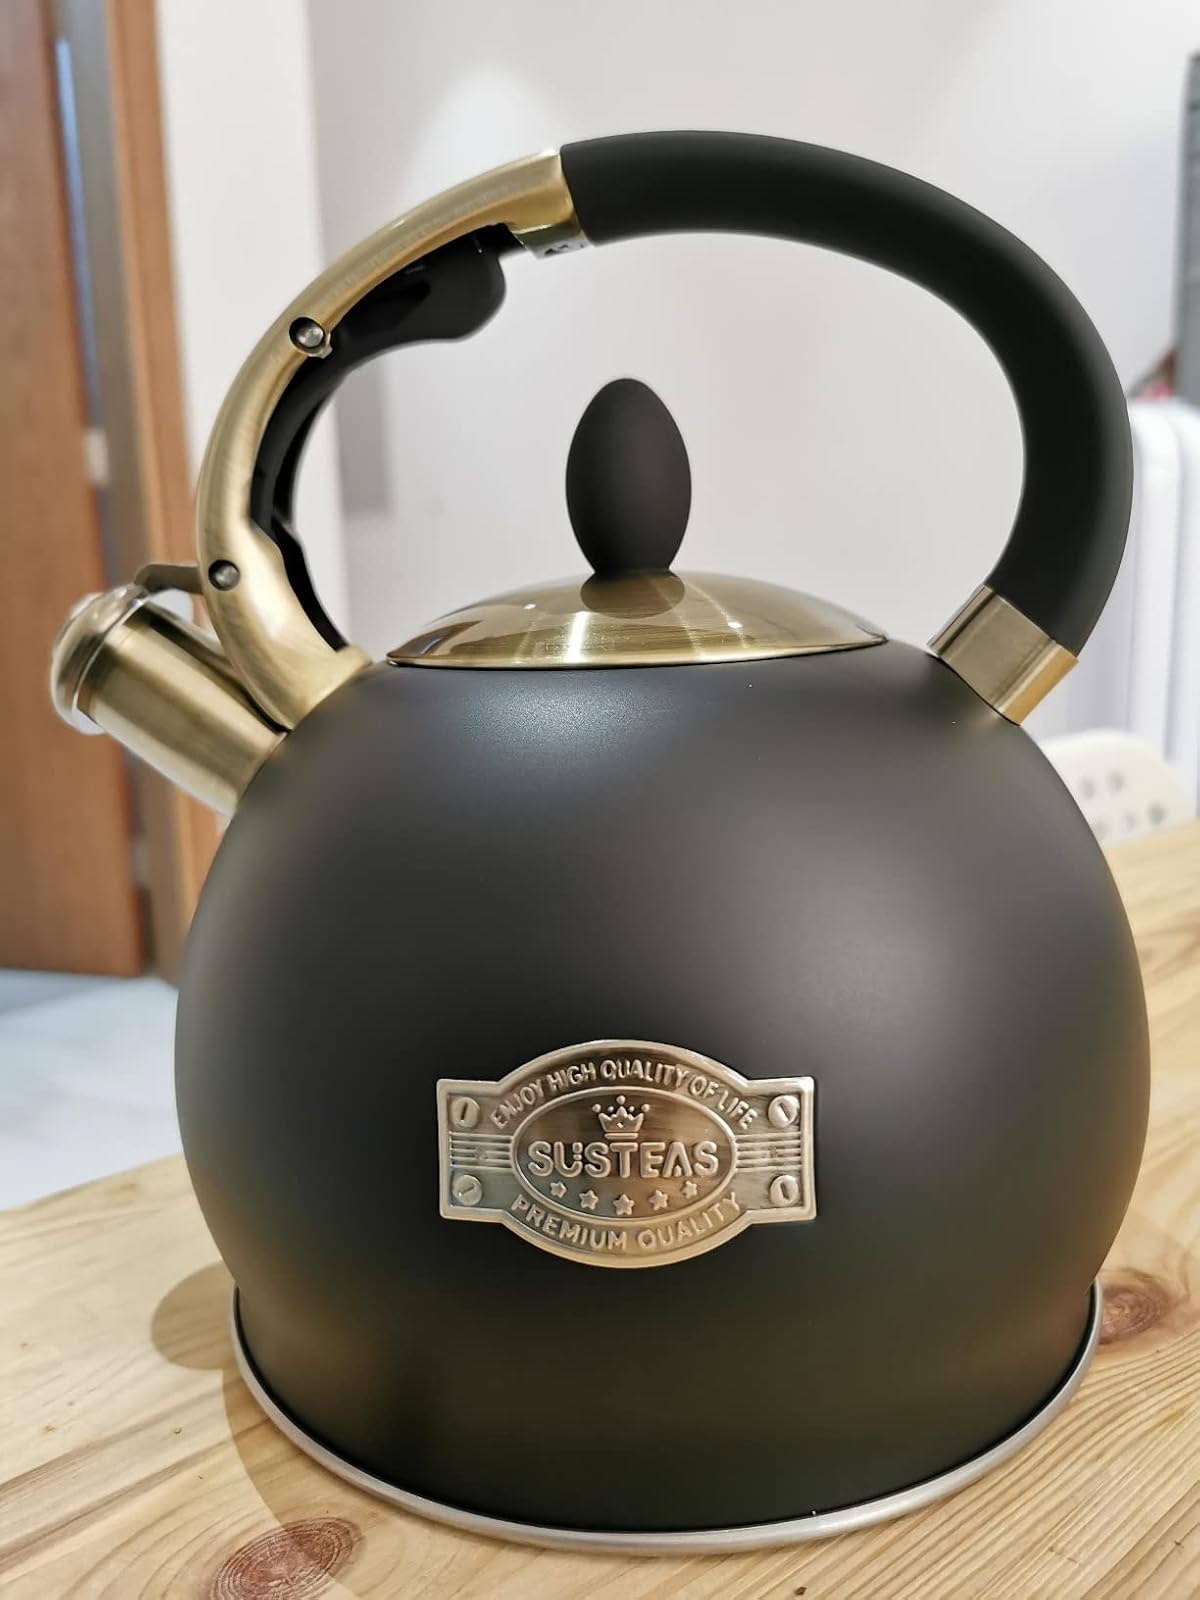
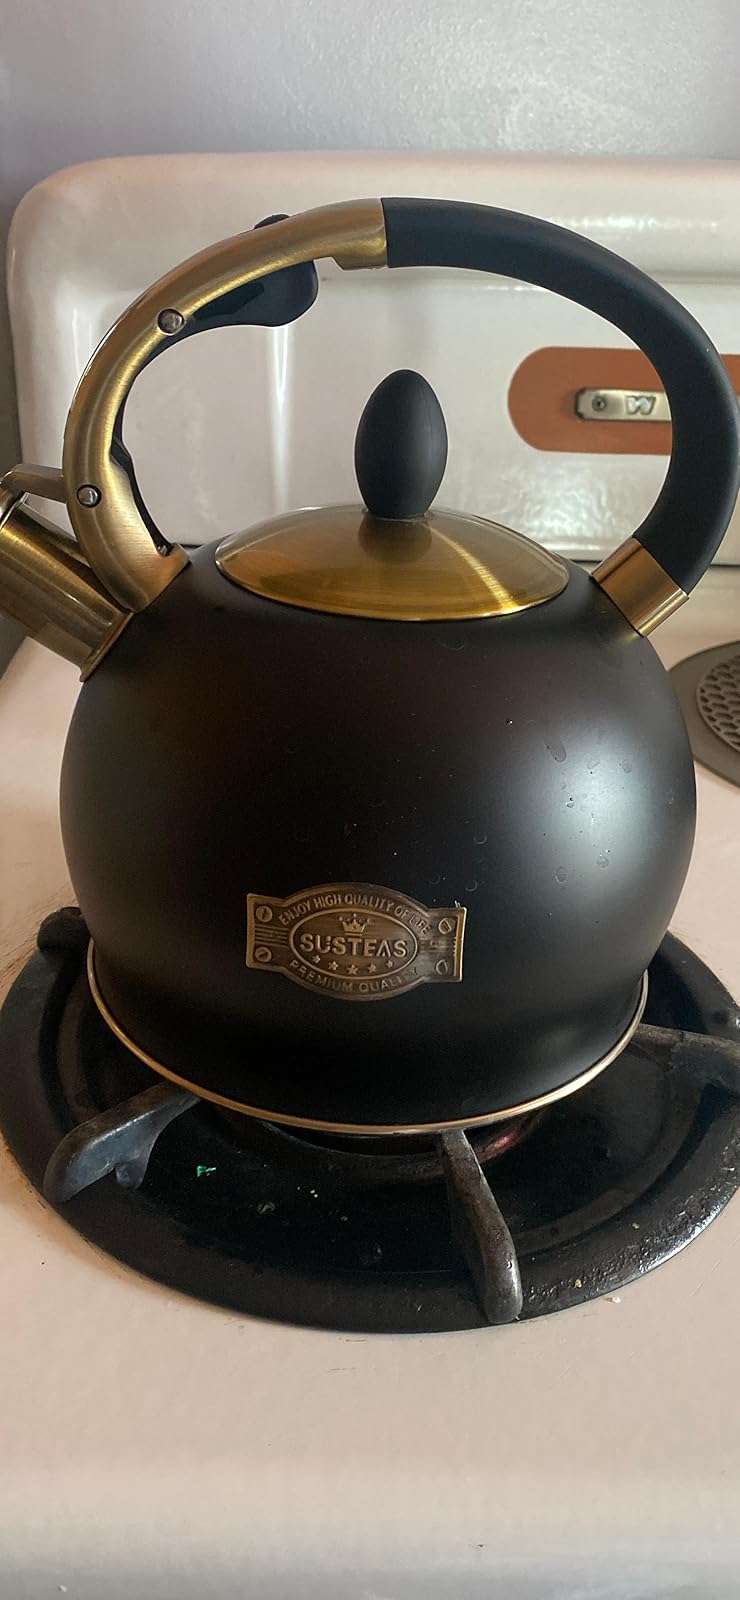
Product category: items_kettle
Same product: yes